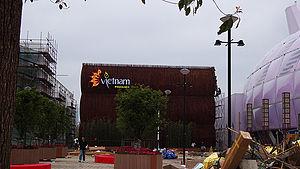
L'Expo 2010 est une Exposition universelle qui s'est tenue à Shanghai, en Chine, du 1ᵉʳ mai 2010 au 31 octobre 2010. La ville a été choisie le 3 décembre 2002 par le Bureau international des Expositions pour accueillir cette Exposition.